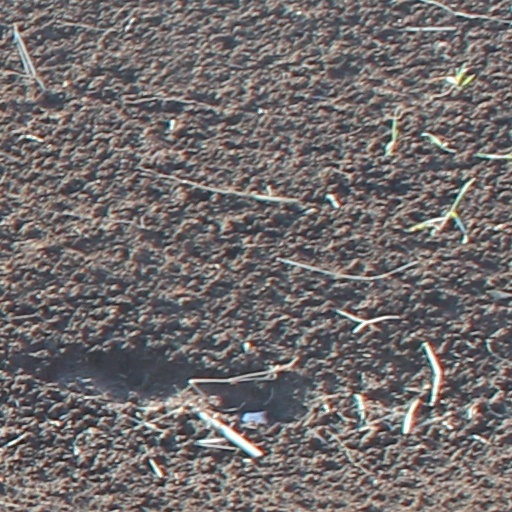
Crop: wheat